The General Line

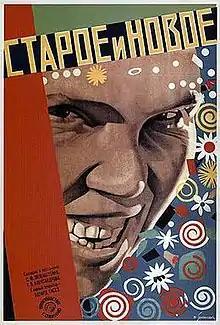
Film poster

The General Line, also known as Old and New, is a 1929 Soviet propaganda film directed by Sergei Eisenstein and Grigori Aleksandrov.